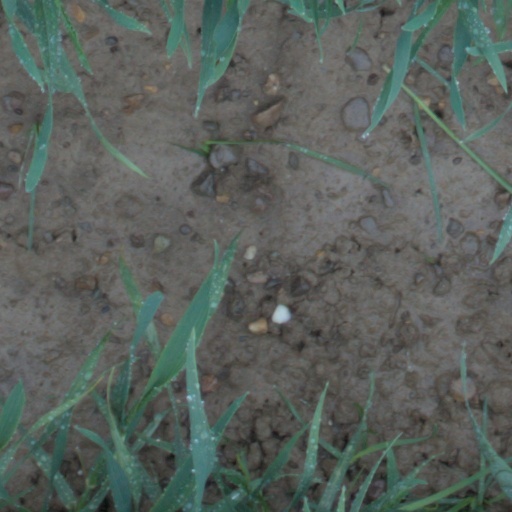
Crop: wheat